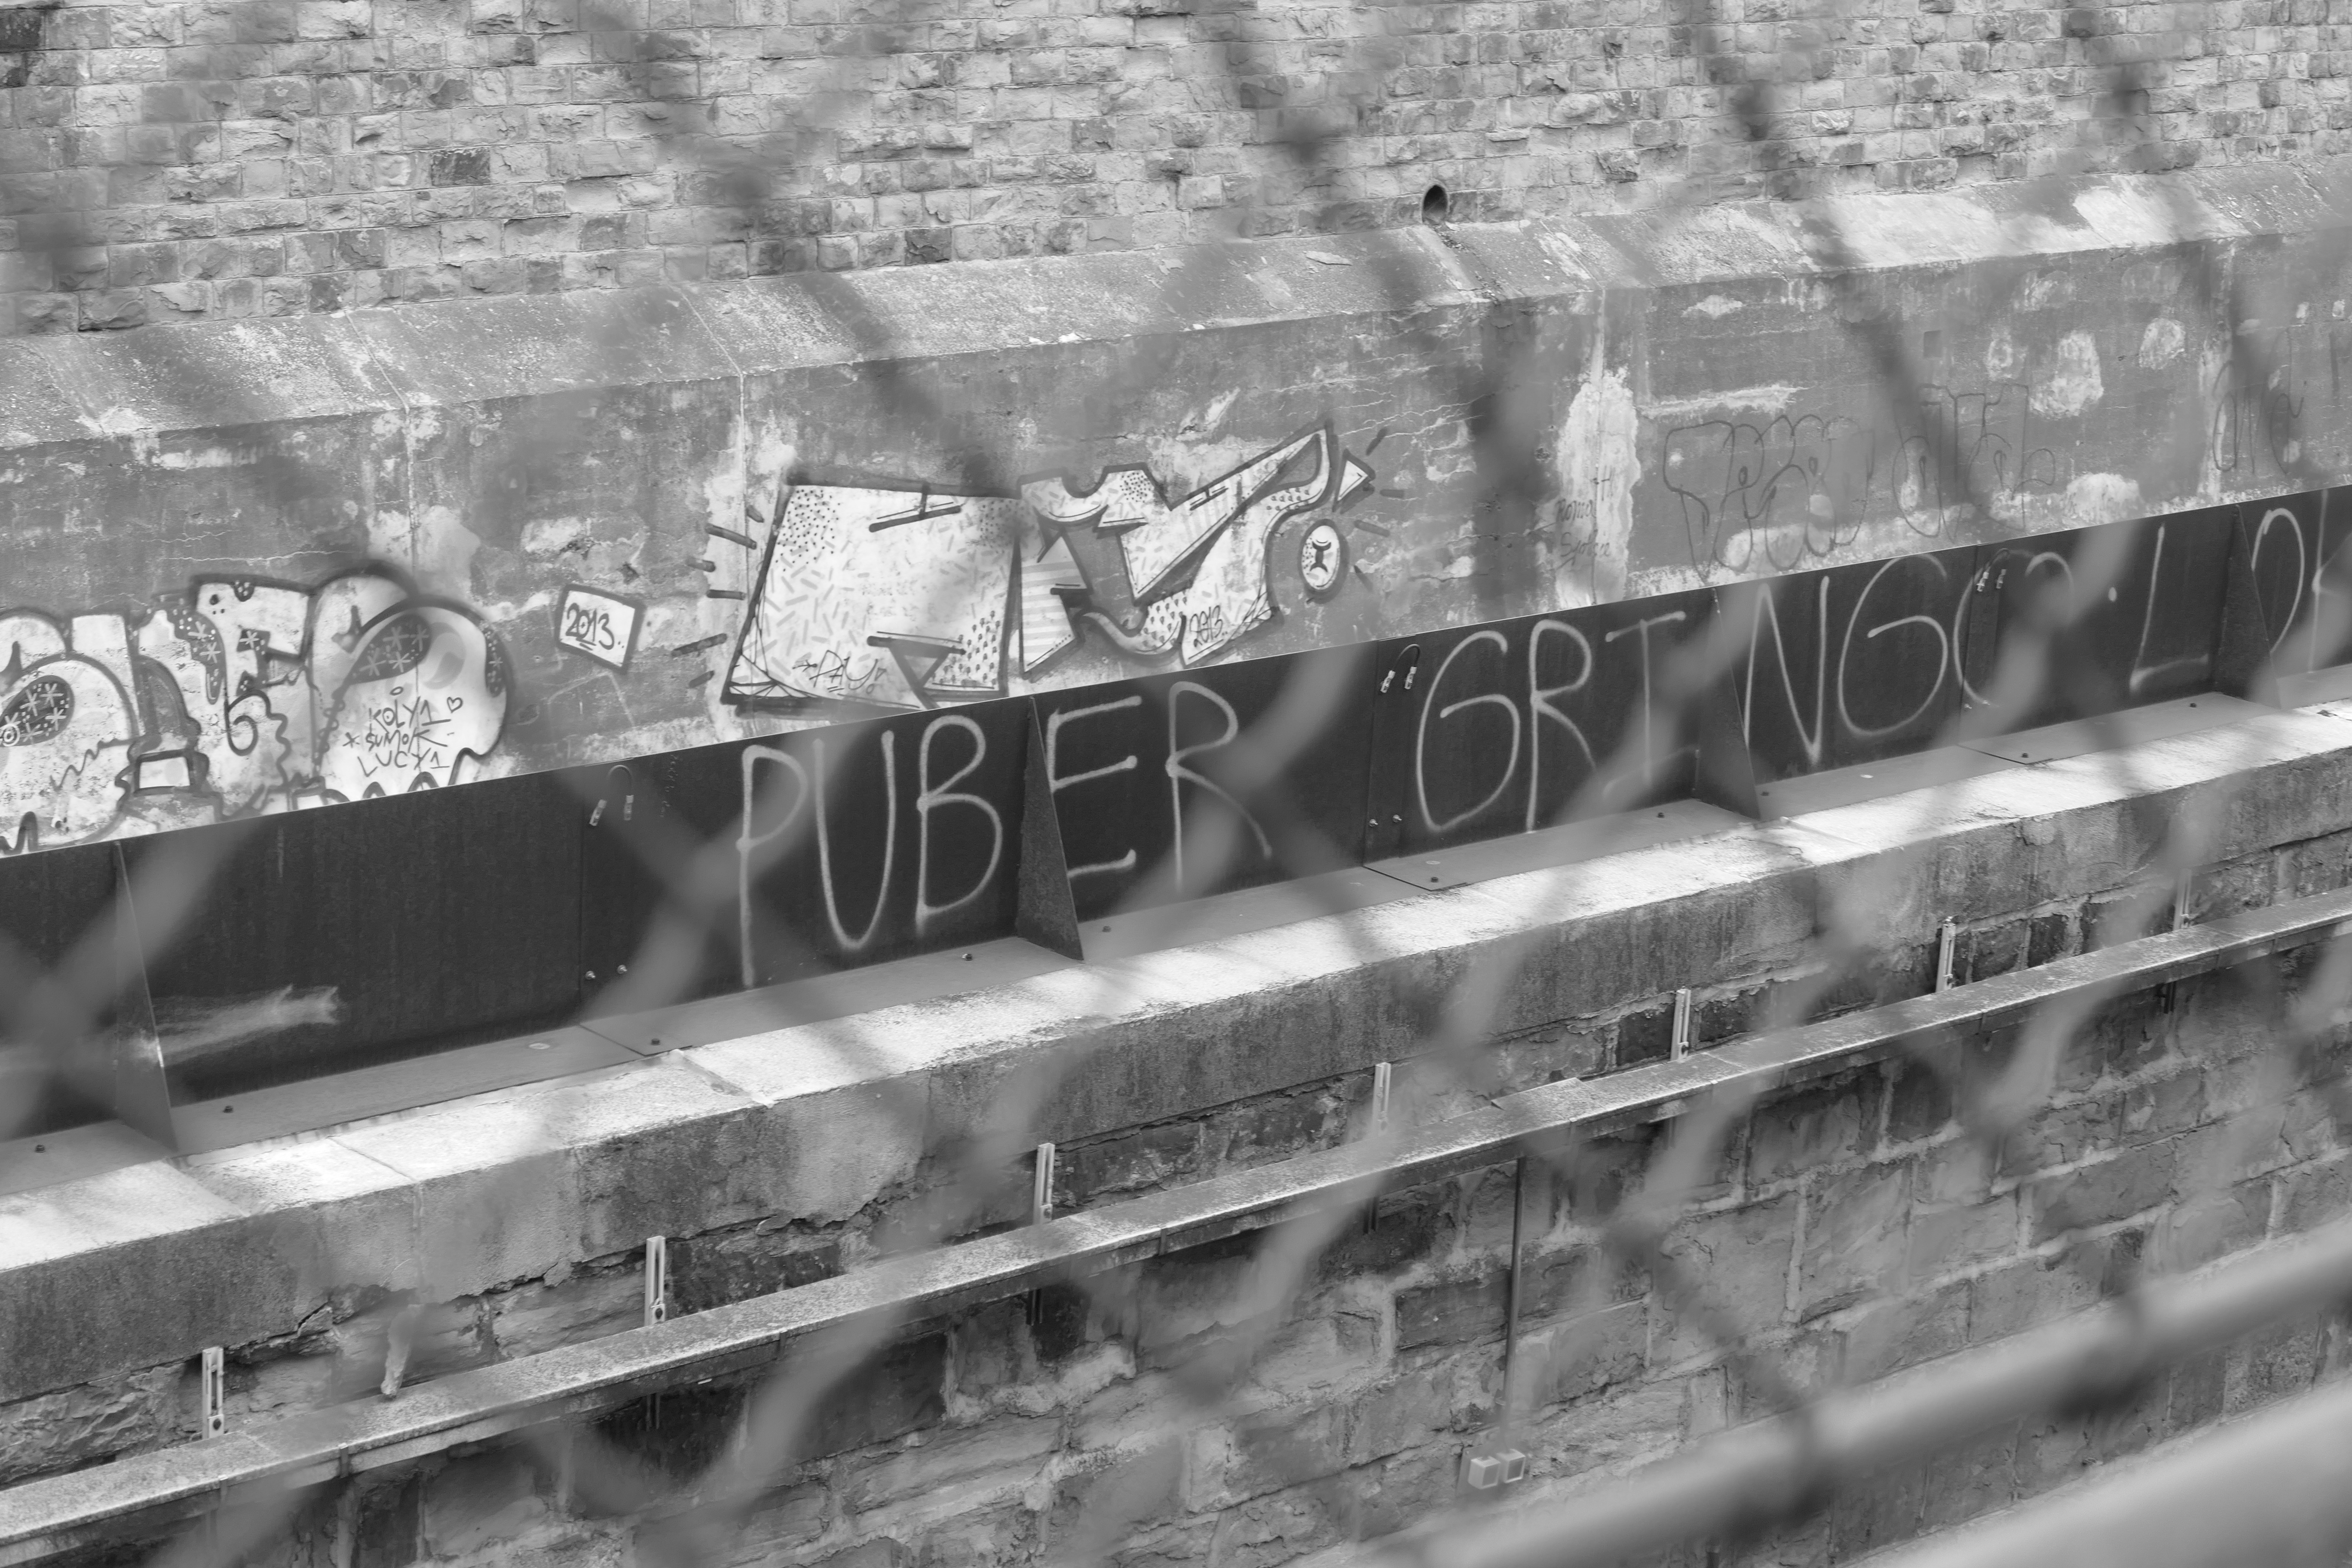
fence, black and white, track, white, transport, vehicle, spray, black, monochrome, vienna, shape, graffitti, monochrome photography